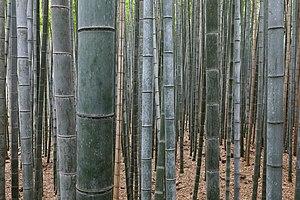
Forêt de bambous, Arashiyama, Kyoto, Japon. Focus stacking à partir de 6 photographies (en poses longues).
Les bambous sont des plantes monocotylédones appartenant à la famille des Poaceae, sous-famille des Bambusoideae. Ils se distinguent des autres graminées par leur port arborescent et leurs tiges ligneuses souvent de grande longueur, et sont répartis dans la classification botanique en deux tribus : les Bambuseae, originaires des régions tropicales et subtropicales, et les Arundinarieae, originaires des régions tempérées. Ils sont caractérisés notamment par leurs tiges formées d'un chaume, généralement creux, lignifié, à la croissance très rapide. Les bambous se sont adaptés à de nombreux climats et sont présents naturellement dans tous les continents à l'exception de l'Europe et de l'Antarctique. Il existe une troisième tribu de Bambusoideae, celle des Olyreae, qui rassemble des bambous herbacés, originaires des régions tropicales d'Amérique latine.